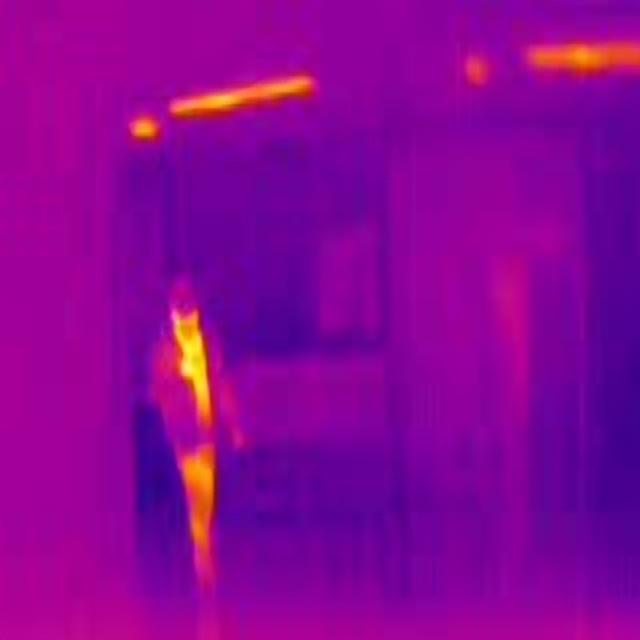
Detected objects:
label: person